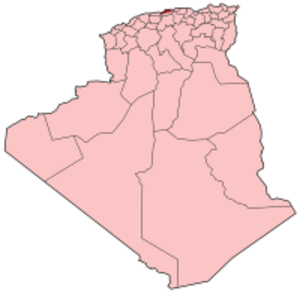
Carte d'Algérie (Wilaya d'Alger)
Pour les autres daïras, voir l'article Daïras d'Algérie.